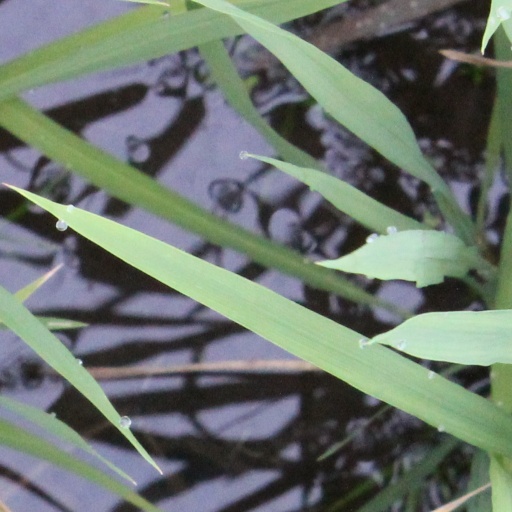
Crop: rice